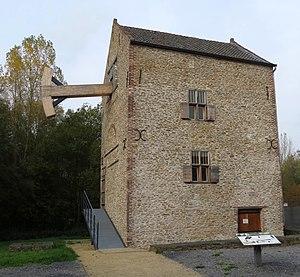
Ancien bâtiment de la ""machine à feu"" (machine de Newcomen, 1781) à Bernissart — (Belgique - province du Hainaut).